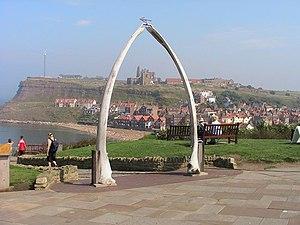
Les os de baleine sont issus du squelette des cétacés ; ils sont à la fois fermes et spongieux, étant gorgés d'huile. Selon les espèces, il y en a environ 150.